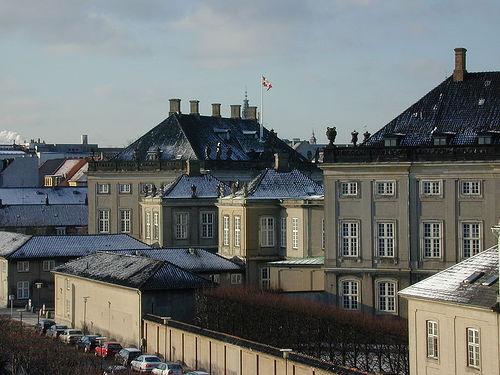
Weather: cloudy or overcast